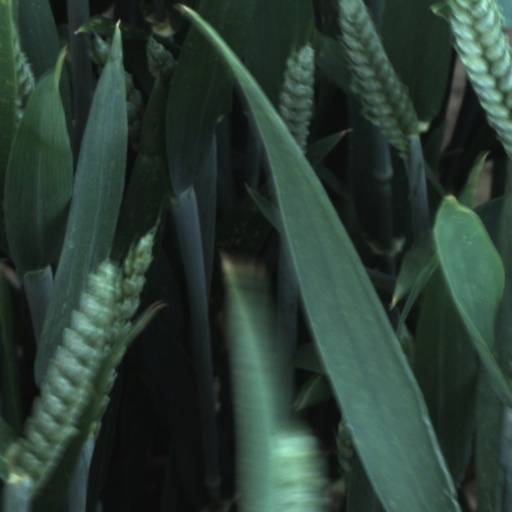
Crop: wheat